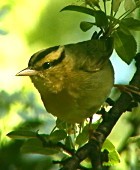
these bird is small and greenish yellow with stripes on its head with a tiny beak.
tiny yellow bird with small pointed bill has a black striped crown.
this small bird has mostly yellow plumage with vertical black stripes on its head.
the bird has a yellow bill and a yellow and black striped crown.
this bird is yellow and brown in color with a brown beak, and black eye rings.
a chubby small green bird with a yellow beak and a yellow and black stripped head.
small tiny bird, with bright yellow body, small pointy beak and two little tiger strips on its head.
a small bird with a small bill, and a yellow breast
this bird has wings that are grey and has a yellow belly
this bird has wings that are green and has a striped crown
Species: Worm Eating Warbler